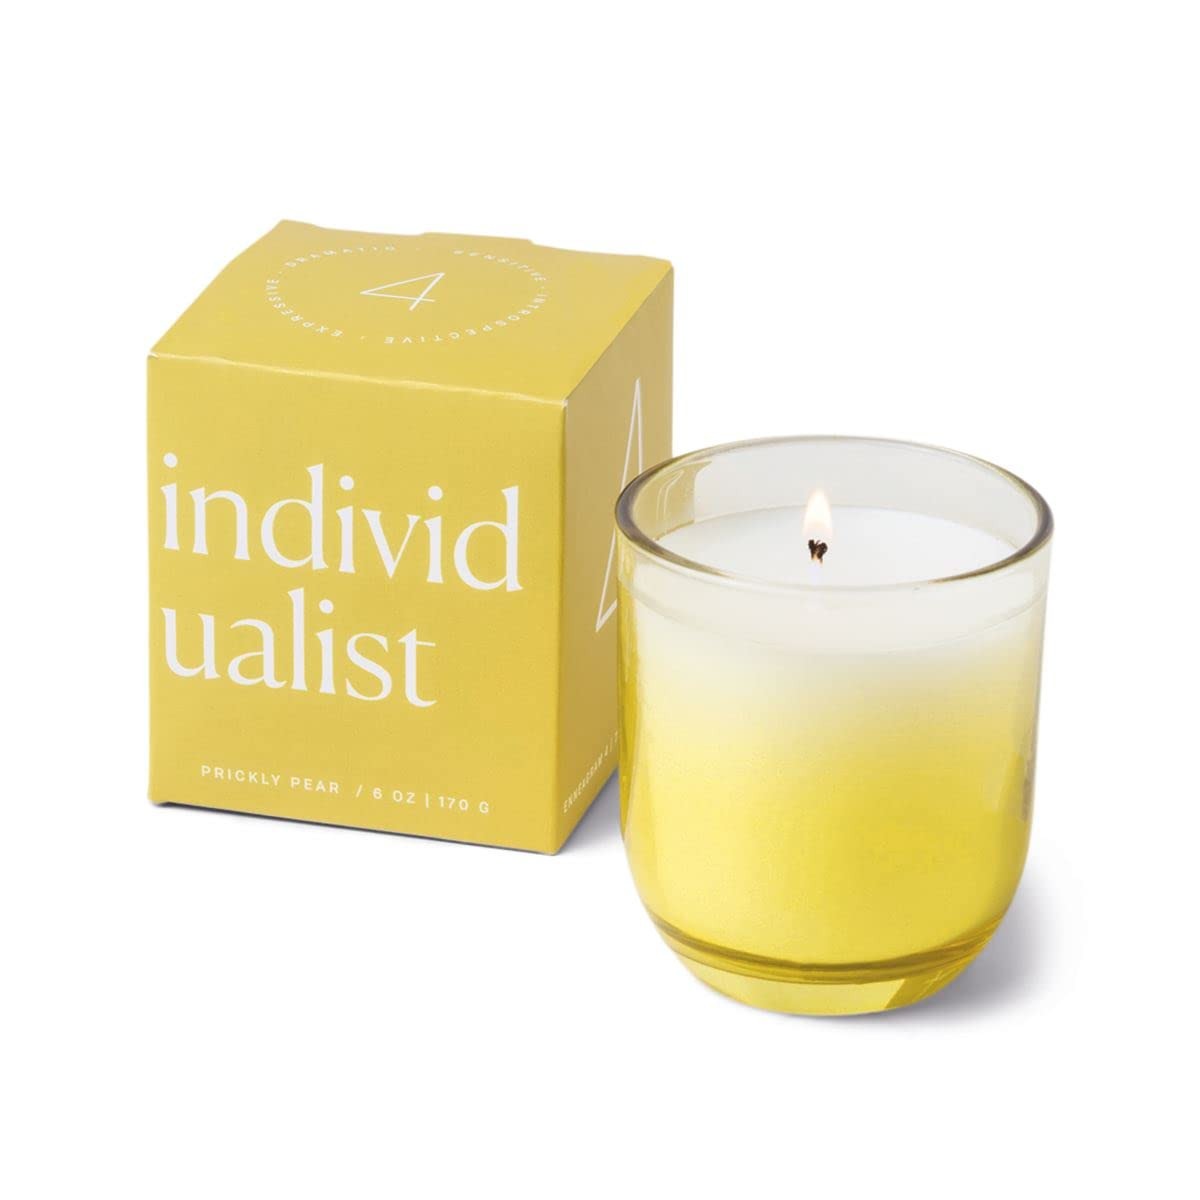
Item Name: PADDYWAX Prickly Pear Glass Boxed Candle, 1 EA
Value: 1.0
Unit: Count

Price: 33.66